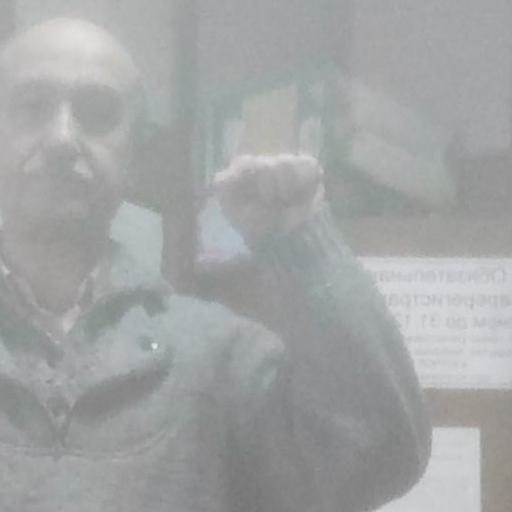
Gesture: fist